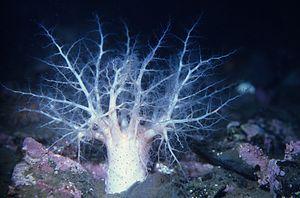
Psolus est un genre d'holothuries de la famille des Psolidae.
Psolus phantapus est une espèce d'holothuries, de la famille des Psolidae.
Les Psolidae sont une famille d'holothuries de l'ordre des Dendrochirotida.
Les Holothuries sont une classe d'animaux marins de l'embranchement des échinodermes au corps mou et oblong, et possédant un cercle de tentacules autour de la bouche. Elles sont aussi appelées concombres de mer ou bêches de mer, et possèdent une grande diversité de sobriquets sur les différentes côtes.